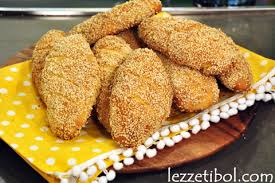
Yemek: simit